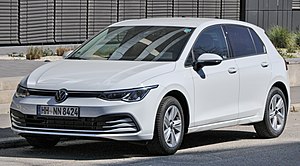
Lille mellemklassebil / Aktuelle modeller i Europa
En lille mellemklassebil er en bil som er større end en minibil, men mindre end en stor mellemklassebil.